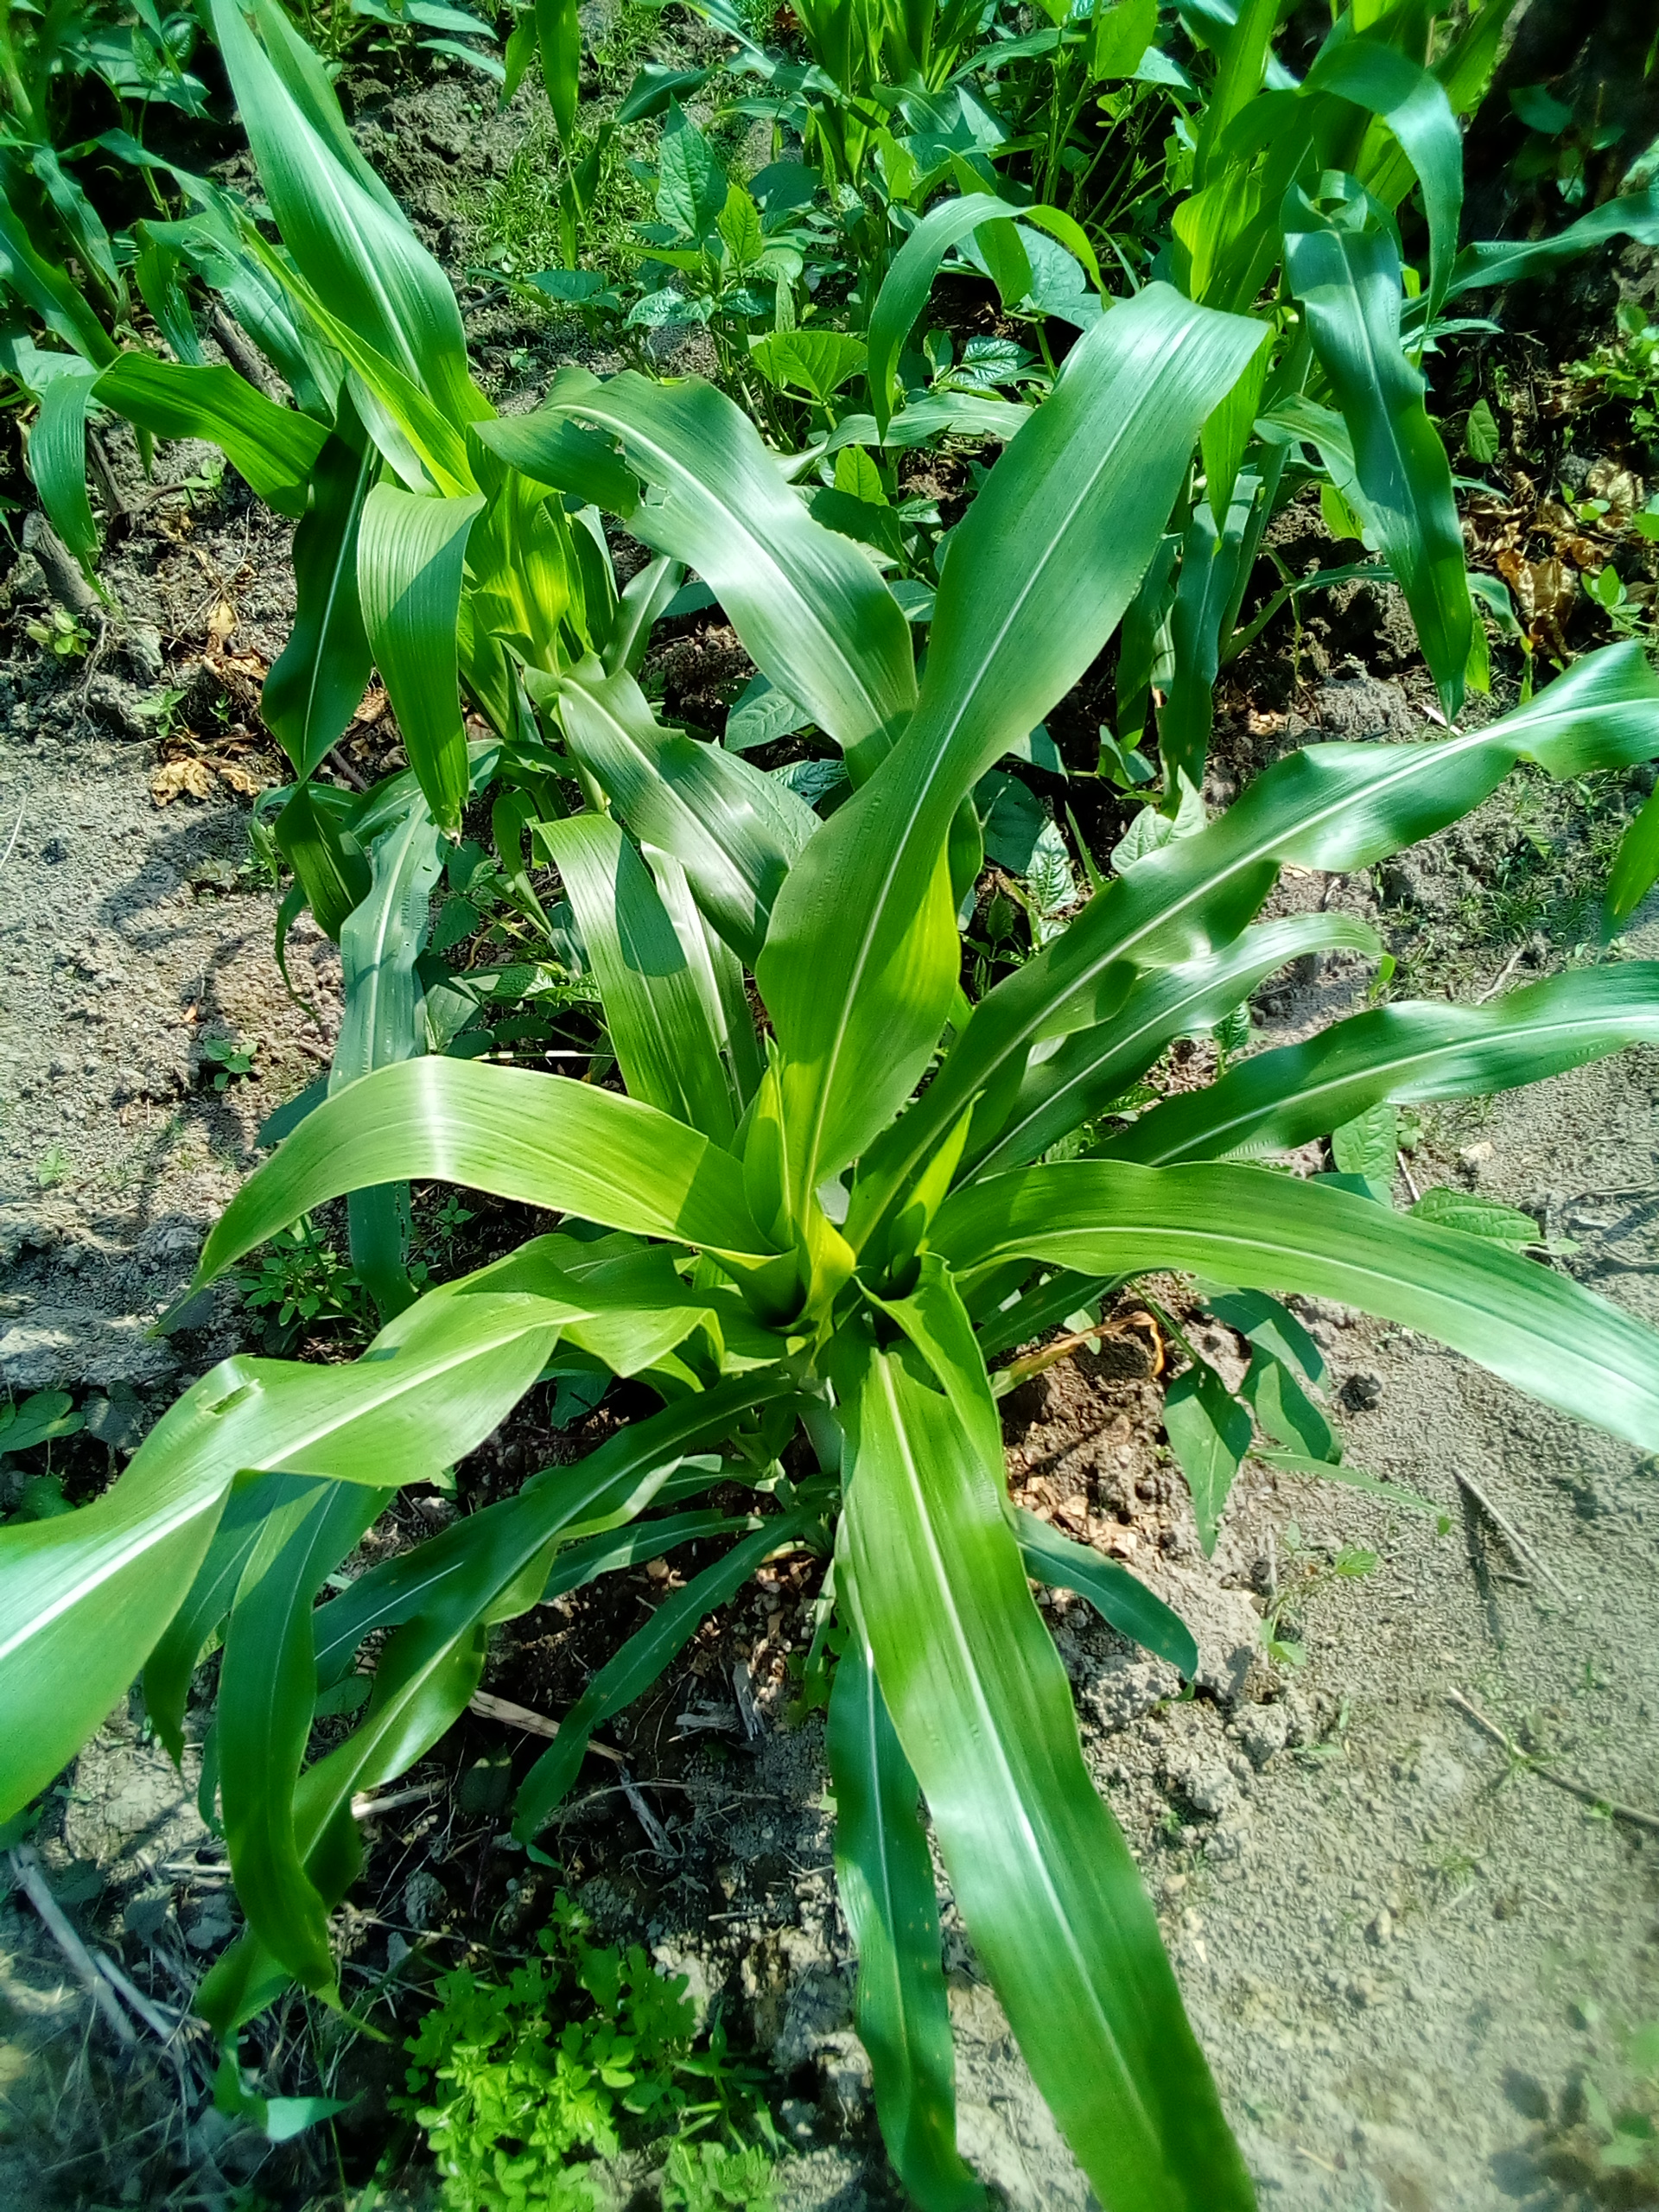
Label: healthy